Repton School

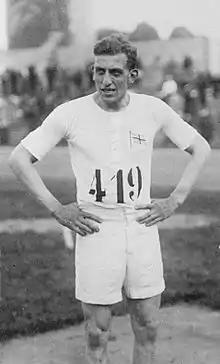
Harold Abrahams, pictured here at the 1924 Olympics, joined the school in 1914

The first Committee of the Headmasters' Conference, appointed in December 1870, included the headmaster of Repton.